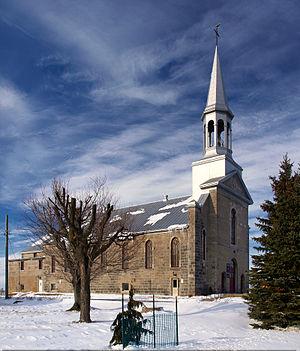
Saint-Paul-de-l'Île-aux-Noix est une municipalité du Québec, située dans la MRC du Haut-Richelieu en Montérégie.